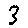
Label: 3